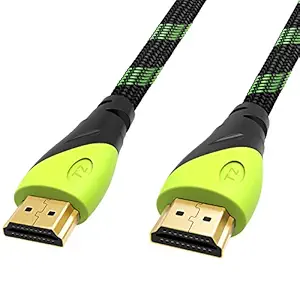
TIZUM High Speed HDMI Cable Aura -Gold Plated-High Speed Data 10.2Gbps
Category: Electronics
Price: 379 (list price: 999)
Rating: 4.2 (12,153 ratings)
About this product: Latest standard HDMI A Male to A Male Cable: Supports Ethernet, 3D, 4K video.|Connects Blu-ray players, Gaming, Computers, DVD Players, Set Top Box, Dish TV Box, and other HDMI-enabled devices to TVs, displays, A/V receivers and more.|Cable allows you to share an Internet connection among multiple devices without the need for a separate Ethernet cable|Meets HDMI 1.4 Standards (4K Video at 24 Hz, 2160p, 48 bit/px color depth) that supports bandwidth up to 10.2Gbps and backwards compatible with earlier versions|Gold Plate HDMI cable of length: 5 Feet/1.5 meters|Country of Origin: Hong Kong